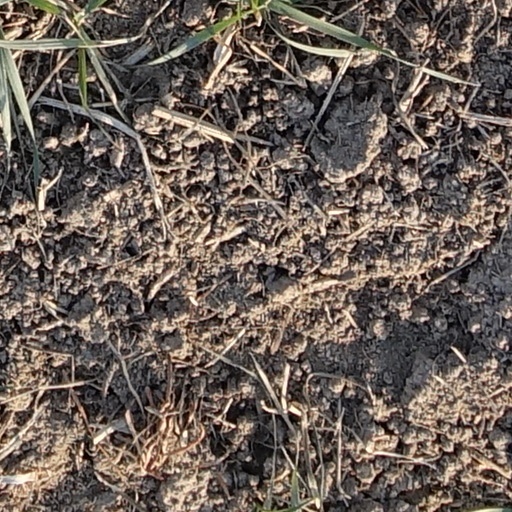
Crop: wheat